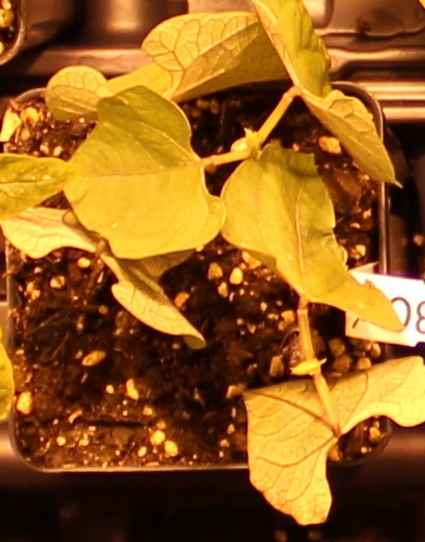
Label: Blackbean